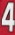
Number: 4